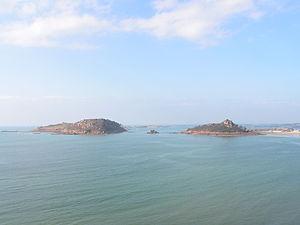
L'île Milliau (commune de Trébeurden) vue depuis la pointe de Bihit au sud-est. A droite la pointe du Castel, qui abrite le port de Trébeurden
'Raok Dilestra est le neuvième album original d'Alan Stivell et son septième album studio, paru en 1977. Il est édité en CD en 1992 avec une distribution par Disques Dreyfus/Sony Music. C'est un album-concept, entièrement composé par Alan Stivell, retraçant les étapes de l'histoire de la Bretagne dans un premier temps, puis les événements qu'ont connu les Bretons au XXᵉ siècle, en finissant, tourné vers le futur, par un « Bretagne libre » scandé en trois langues. Ce travail historique est une étape qu'il considère nécessaire dans son cycle tourné vers la transmission avant de se tourner vers l'avenir. Pour autant, la musique allie folk et rock progressif.
Trébeurden [tʁebœʁdɛ̃] est une commune française située dans le département des Côtes-d'Armor en région Bretagne.
L'île Milliau est une île de 23 hectares située à 365 mètres à l'ouest du port de Trébeurden dans le département des Côtes-d'Armor en France.